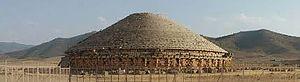
Le medracen, tombeau Numide (-300 avant J-C)
Le Maghreb est une région située en Afrique du Nord, partie occidentale du monde arabe correspondant à l'espace culturel arabo-berbère, comprise entre la mer Méditerranée, la bande sahélienne et l'Égypte.